Columbus, Ohio

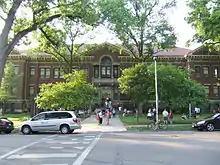
Indianola Junior High School was the first middle school in the U.S.

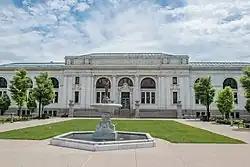
Main Library of the Columbus Metropolitan Library system

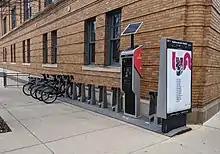
CoGo bikeshare station in the Arena District

Columbus's Recreation and Parks Department oversees about 370 city parks. Also in the area are 19 regional parks and the Metro Parks, which are part of the Columbus and Franklin County Metropolitan Park District.